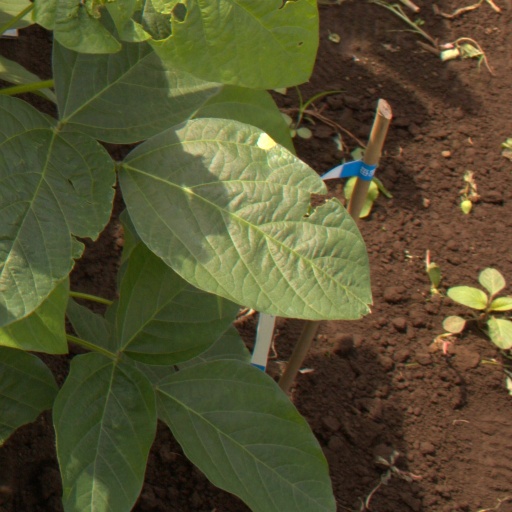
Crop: soybean